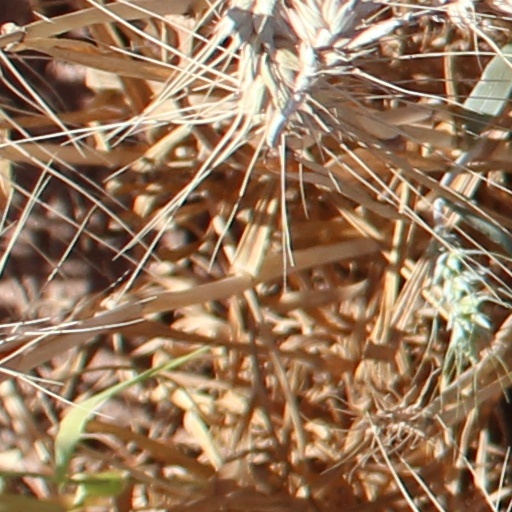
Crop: wheat